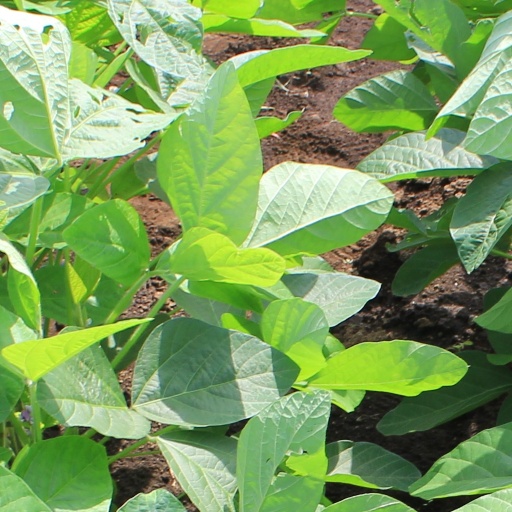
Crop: soybean